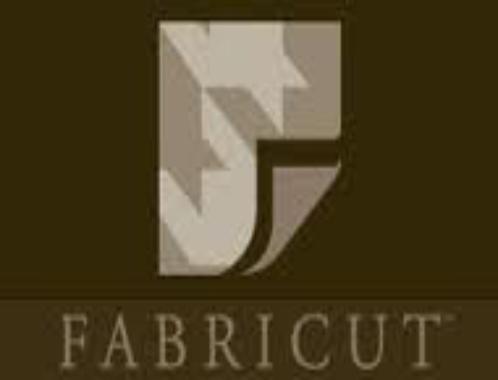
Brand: Fabricut
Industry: Necessities